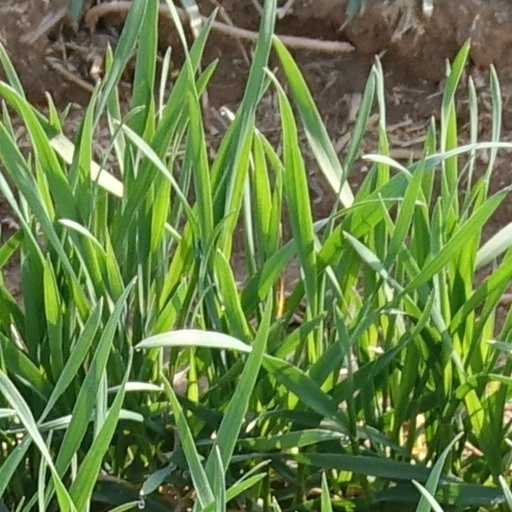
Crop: wheat